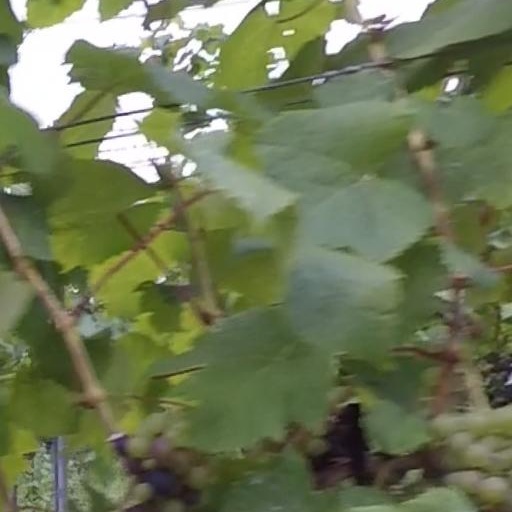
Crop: grape